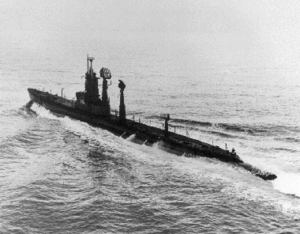
Un piquet radar est une station, un navire, un sous-marin, un aéronef ou un véhicule équipé d'un radar utilisé pour augmenter la portée de détection radar autour d'une force afin de la protéger d'une attaque surprise, généralement une attaque aérienne. Les piquets radar peuvent également être équipés pour diriger les combattants amis afin d’intercepter l’ennemi. Dans la terminologie britannique, la fonction de piquetage radar est appelée direction d'aéronef. Souvent, plusieurs unités radar détachées encerclent une force pour fournir une couverture accrue dans toutes les directions. Les piquets de radar aéroportés sont généralement appelés système de détection et de commandement aéroporté.